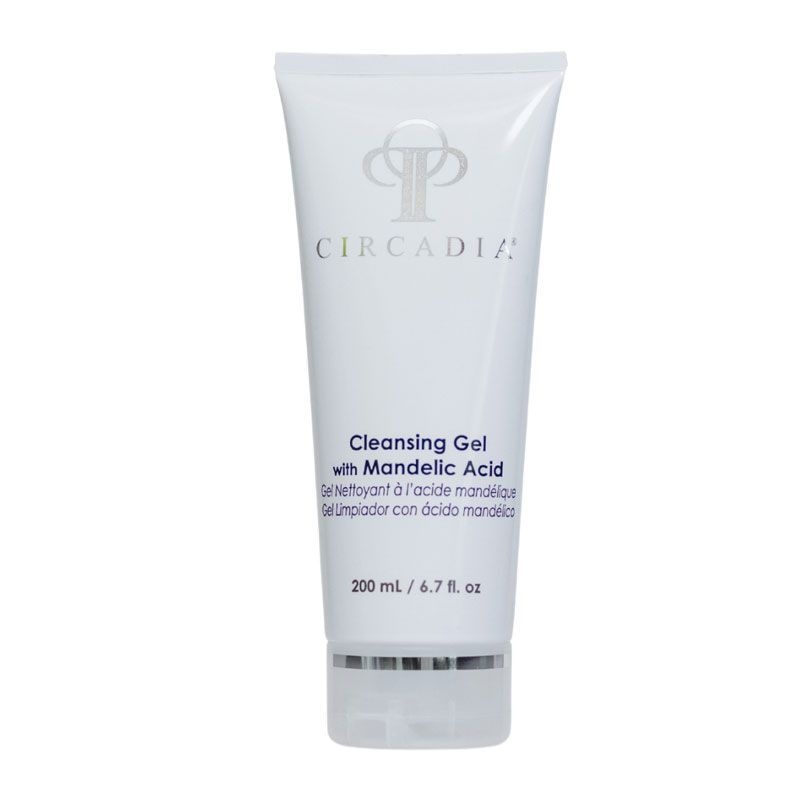
Cleansing Gel with Mandelic Acid - CIRCADIA
BESCHREIBUNG Das Cleansing Gel with Mandelic Acid ist ein aktiver, schäumender Treatment-Reiniger der die Haut aufhellt und sanft peelt, während er der Pigmentierung, der Akne und der Hautalterung entgegen wirkt. Die leistungsstarke Alpha-Hydroxysäure und die antibakteriellen Eigenschaften machen den Reiniger mit Mandelsäure zur perfekten Lösung für fast alle Hauttypen. Die perfekte Ergänzung zum Serum 71. VORTEILE Anti-Aging / wirkt präventiv hilft gegen ölige und/oder zu Akne neigender Haut gegen Hyperpigmentierung reduziert die Hautunreinheiten und regt die Hauterneuerung an reduziert das Erscheinungsbild von feinen Linien und Fältchen reduziert das Erscheinungsbild einer ungleichmäßigen Hautstruktur ANWENDUNG Geben Sie eine kleine Menge (ca. 2,5 g) auf einen warmen, feuchten Waschlappen oder auf die Fingerspitzen. Gesicht aufschäumen, gut ausspülen. Augenpartie aussparen. INHALTSSTOFFE Aqua/Water/Eau, Sodium C14-16 Olefin Sulfonate, Cocamidopropyl Betaine, Mandelic Acid, Sodium Chloride, Panthenol, Caprylyl/Capryl Glucoside, Maltodextrin, Camellia Sinensis Leaf Extract, Caffeine, Citrus Limon (Lemon) Fruit Extract, Lavandula Angustifolia (Lavender) Flower/ Leaf/Stem Extract, Citrus Aurantium Bergamia (Bergamot) Fruit Oil, Malus Domestica Fruit Extract, Citric Acid, Vanilla Planifolia Fruit Extract, Rosmarinus Officinalis (Rosemary) Leaf Extract, Salvia Officinalis (Sage) Oil, Rosmarinus Officinalis (Rosemary) Leaf Oil, Lavandula Hybrida Oil, Salvia Sclarea (Clary) Oil, 1,2-Hexanediol, Caprylyl Glycol, Polysorbate 20, Sodium Hydroxide
Brand: BellaLife
Category: Health & Beauty > Personal Care > Cosmetics > Skin Care > Facial Cleansers